LOC101928193

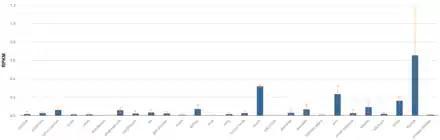
The Mean RPKM Values of 27 Different Human Tissues From RNA-Sequencing of LOC101928193. The protein is most highly expressed in the thyroid, ovaries, skin, and testes.

LOC101928193 is not expressed ubiquitously, but is instead tissue specific in low levels of mRNA abundance compared to other human proteins. LOC101928193 has the highest level of expression in the thyroid and has high levels of expression in the ovaries, skin, and testes. Additionally, the gene is expressed in 23 other tissues at levels lower than 0.1 RPKM (Reads Per Kilobase of transcript per Million mapped reads) in humans. Other studies have also found that tissue-specific circular RNA induction of LOC101928193 during human fetal development has the highest levels in the heart, kidney, and stomach at 10 weeks gestational time.